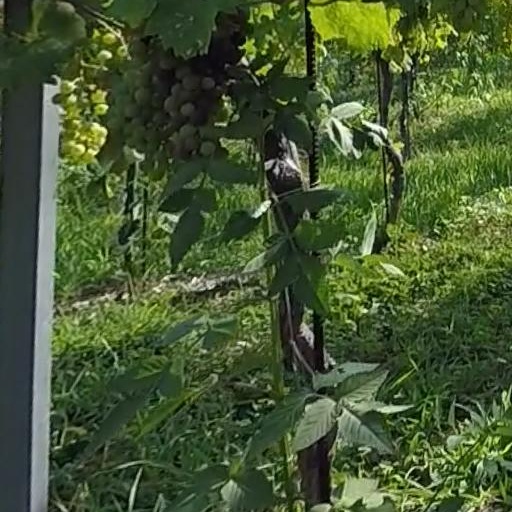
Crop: grape